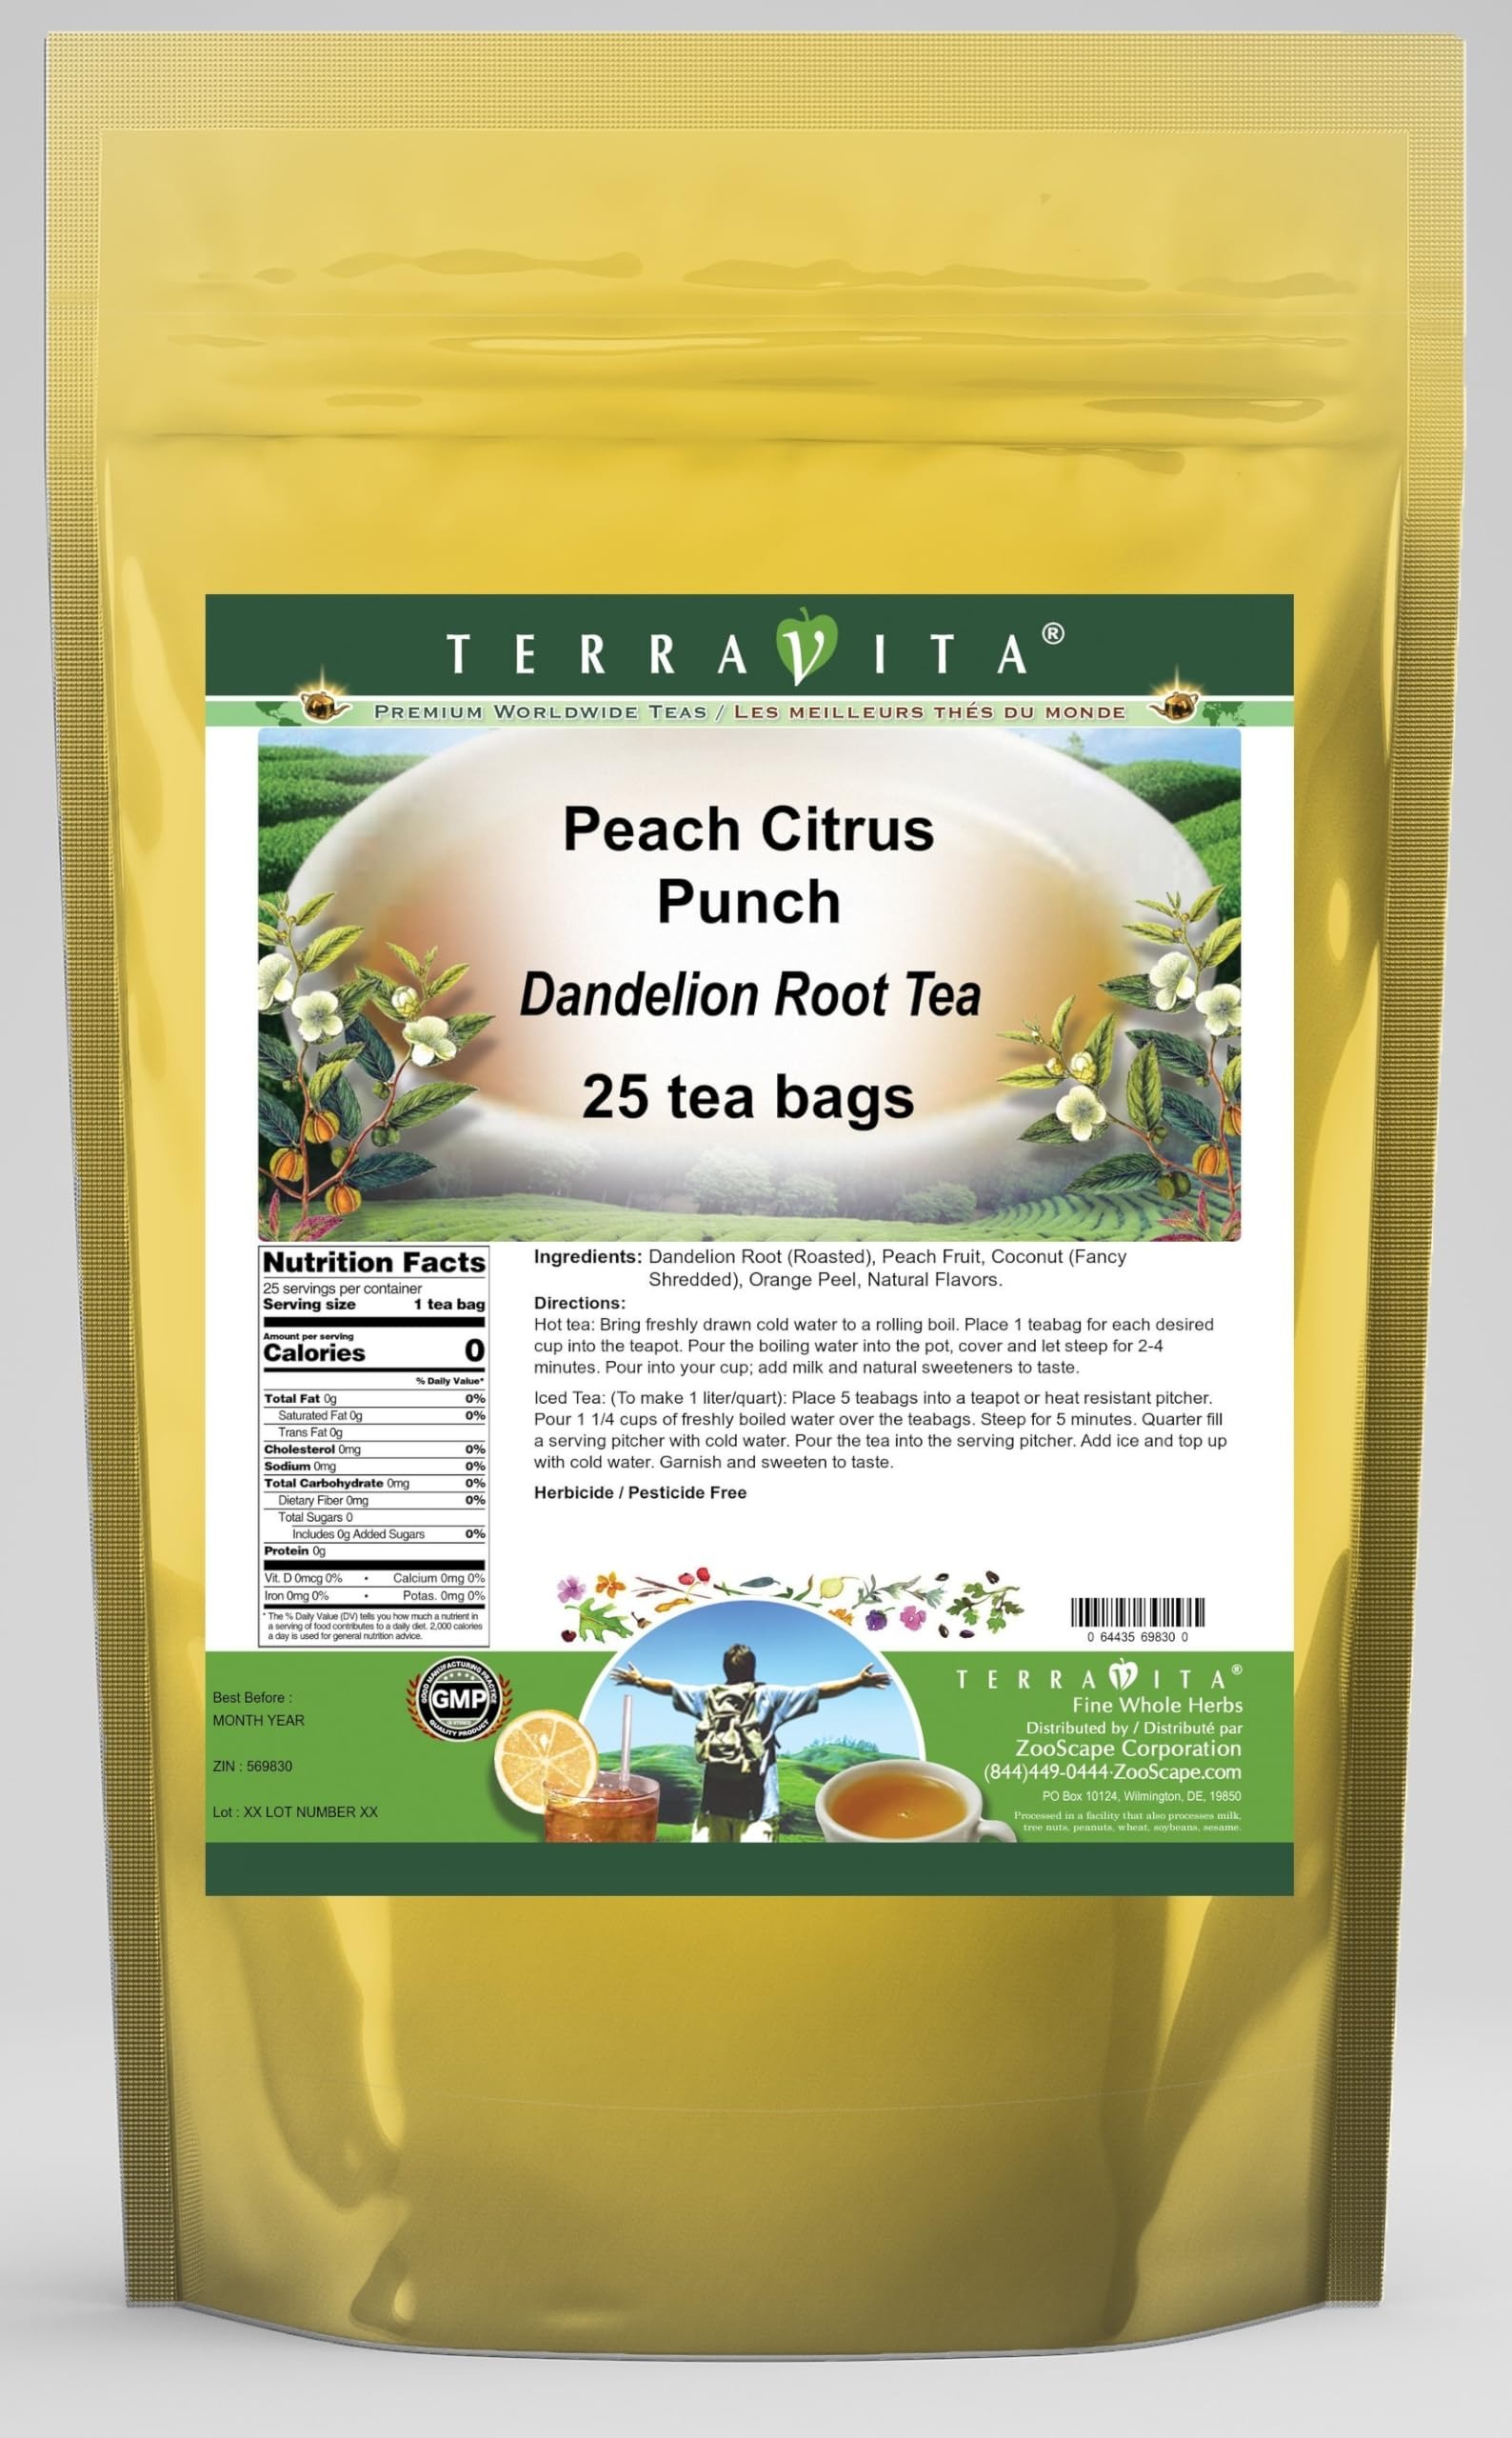
Item Name: Peach Citrus Punch Dandelion Root Tea (25 tea bags, ZIN: 569830)
Bullet Point 1: Our Peach Citrus Punch Dandelion Root tea is a delicious naturally flavored Dandelion Root coffee substitute with Peach Fruit, Coconut and Orange Peel that you will enjoy relaxing with anytime! The natural and caffeine-free Peach Citrus Punch taste is delicious! - Ingredients: Dandelion Root, Peach Fruit, Coconut, Orange Peel and Natural Peach Citrus Punch Flavor.
Bullet Point 2: No fillers.
Bullet Point 3: Manufacturer: TerraVita
Bullet Point 4: Size: 25 tea bags
Bullet Point 5: Dandelion Root Tea Bags - Packed in a convenient upright pouch!
Product Description: Our Peach Citrus Punch Dandelion Root tea is a delicious naturally flavored Dandelion Root coffee substitute with Peach Fruit, Coconut and Orange Peel that you will enjoy relaxing with anytime! The natural and caffeine-free Peach Citrus Punch taste is delicious! - Ingredients: Dandelion Root, Peach Fruit, Coconut, Orange Peel and Natural Peach Citrus Punch Flavor. - Hot tea brewing method: Bring freshly drawn cold water to a rolling boil. Place 1 teabag for each desired cup into the teapot. Pour the boiling water into the pot, cover and let steep for 2-4 minutes. Pour into your cup; add milk and natural sweeteners to taste. - Iced tea brewing method: (To make 1 liter/quart): Place 5 teabags into a teapot or heat resistant pitcher. Pour 1 1/4 cups of freshly boiled water over the teabags. Steep for 5 minutes. Quarter fill a serving pitcher with cold water. Pour the tea into the serving pitcher. Add ice and top up with cold water. Garnish and sweeten to taste. - TerraVita is an exclusive line of premium-quality, natural source products that use only the finest, purest and most potent ingredients found around the world. TerraVita is hallmarked by the highest possible standards of purity, potency, stability and freshness. All of our products are prepared with the highest elements of quality control, from raw materials through the entire manufacturing process, up to and including the moment that the bottles or bags are sealed for freshness and shipped out to you. Our highest possible standards are certified by independent laboratories and backed by our personal guarantee. - TerraVita exists to meet and ensure your family's health and wellness without the harmful effects of chemicals and health products. We strive to make all of our products affordable and reliable and are co
Value: 25.0
Unit: Count

Price: 16.82